Ta' Qali

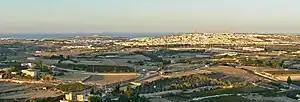
View of Ta' Qali from Mdina

Ta' Qali is a wide open space in the limits of Attard and Mosta in central and northern Malta respectively, which contains the national football stadium, the Malta Fairs & Conventions Centre, Ta' Qali National Park, a crafts village, and a national vegetable market which is locally known as the "Pitkalija".